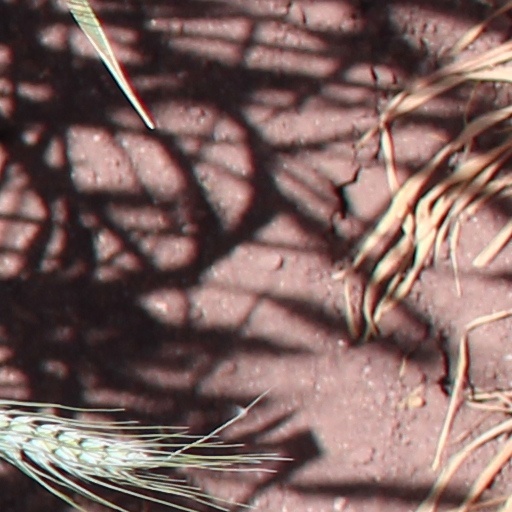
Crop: wheat